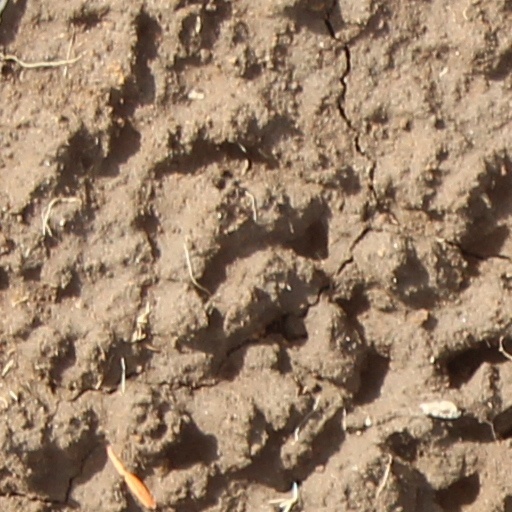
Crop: wheat